Creighton University

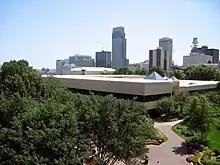
Law school with downtown in background

The John P. Schlegel, S.J. Center for Service and Justice (SCSJ) promotes service projects and education about justice.